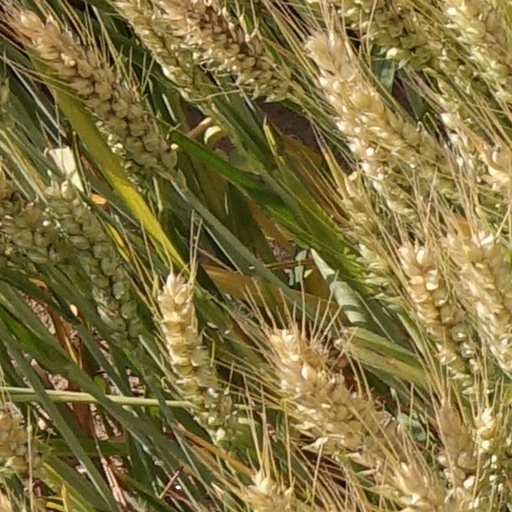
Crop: wheat